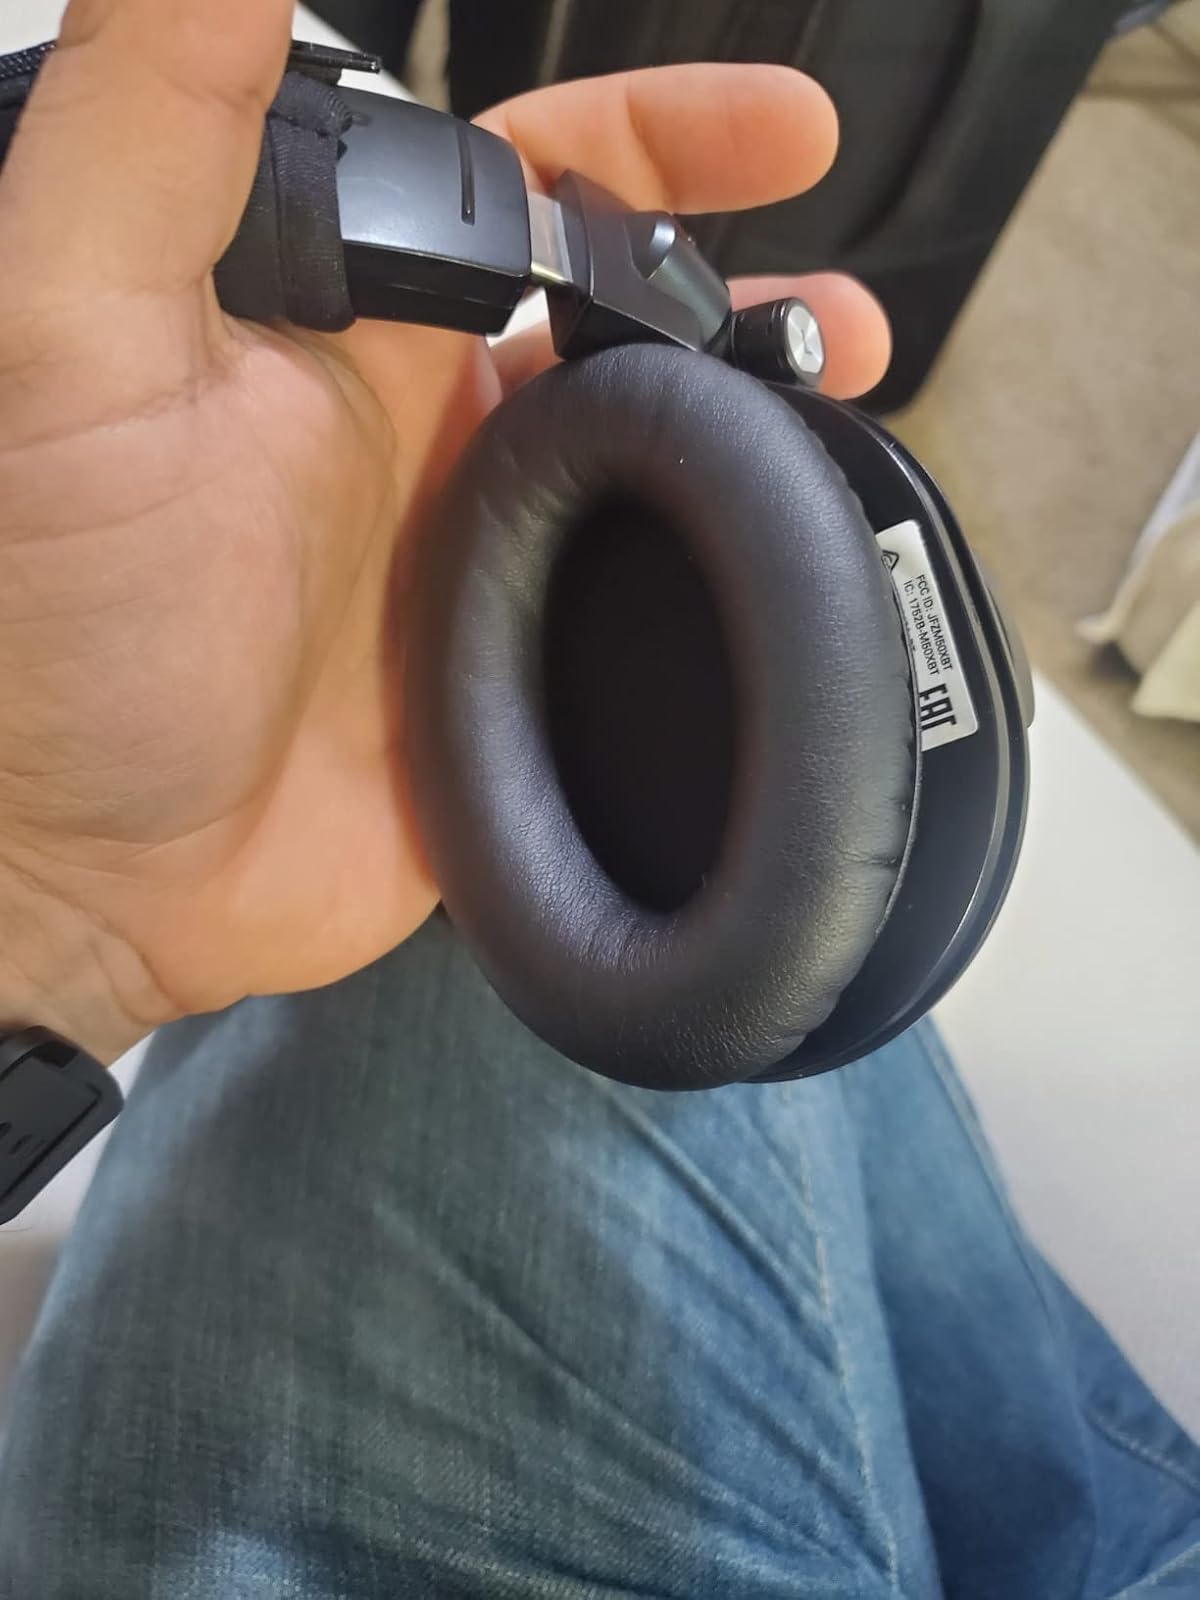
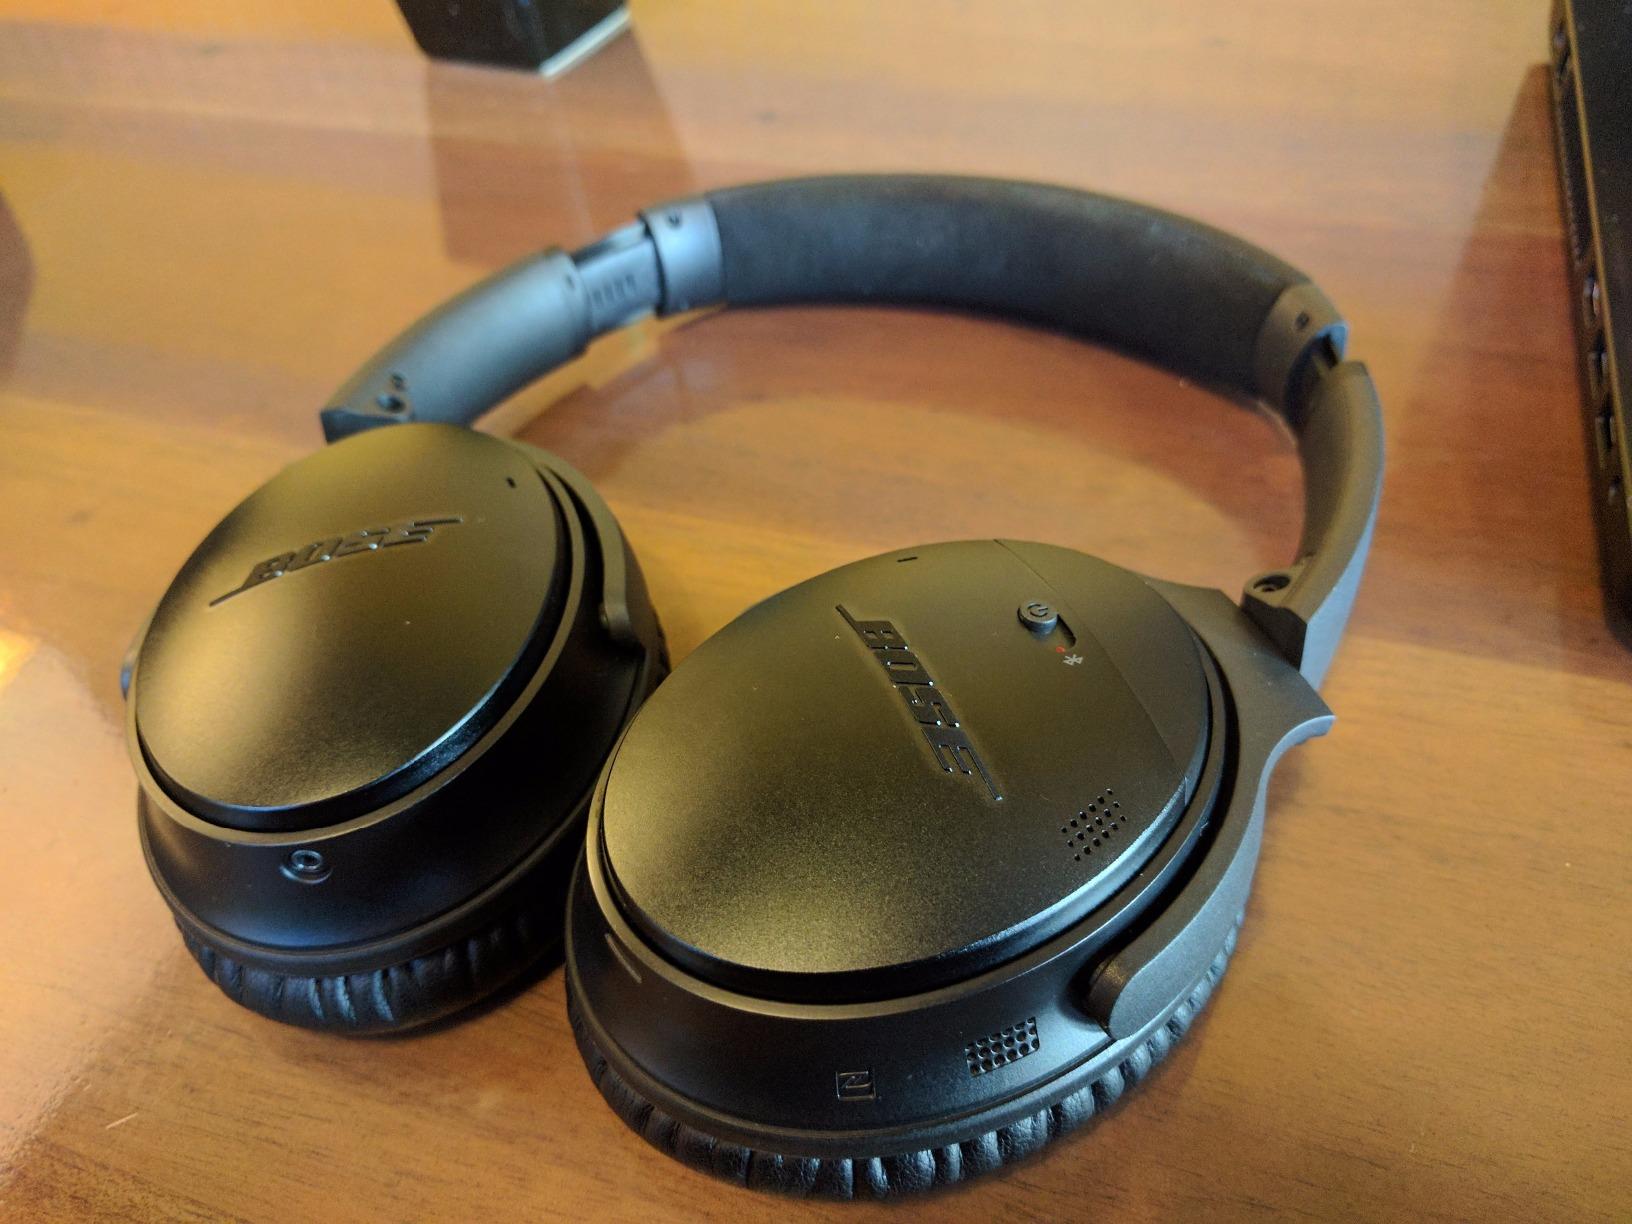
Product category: headphones
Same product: no